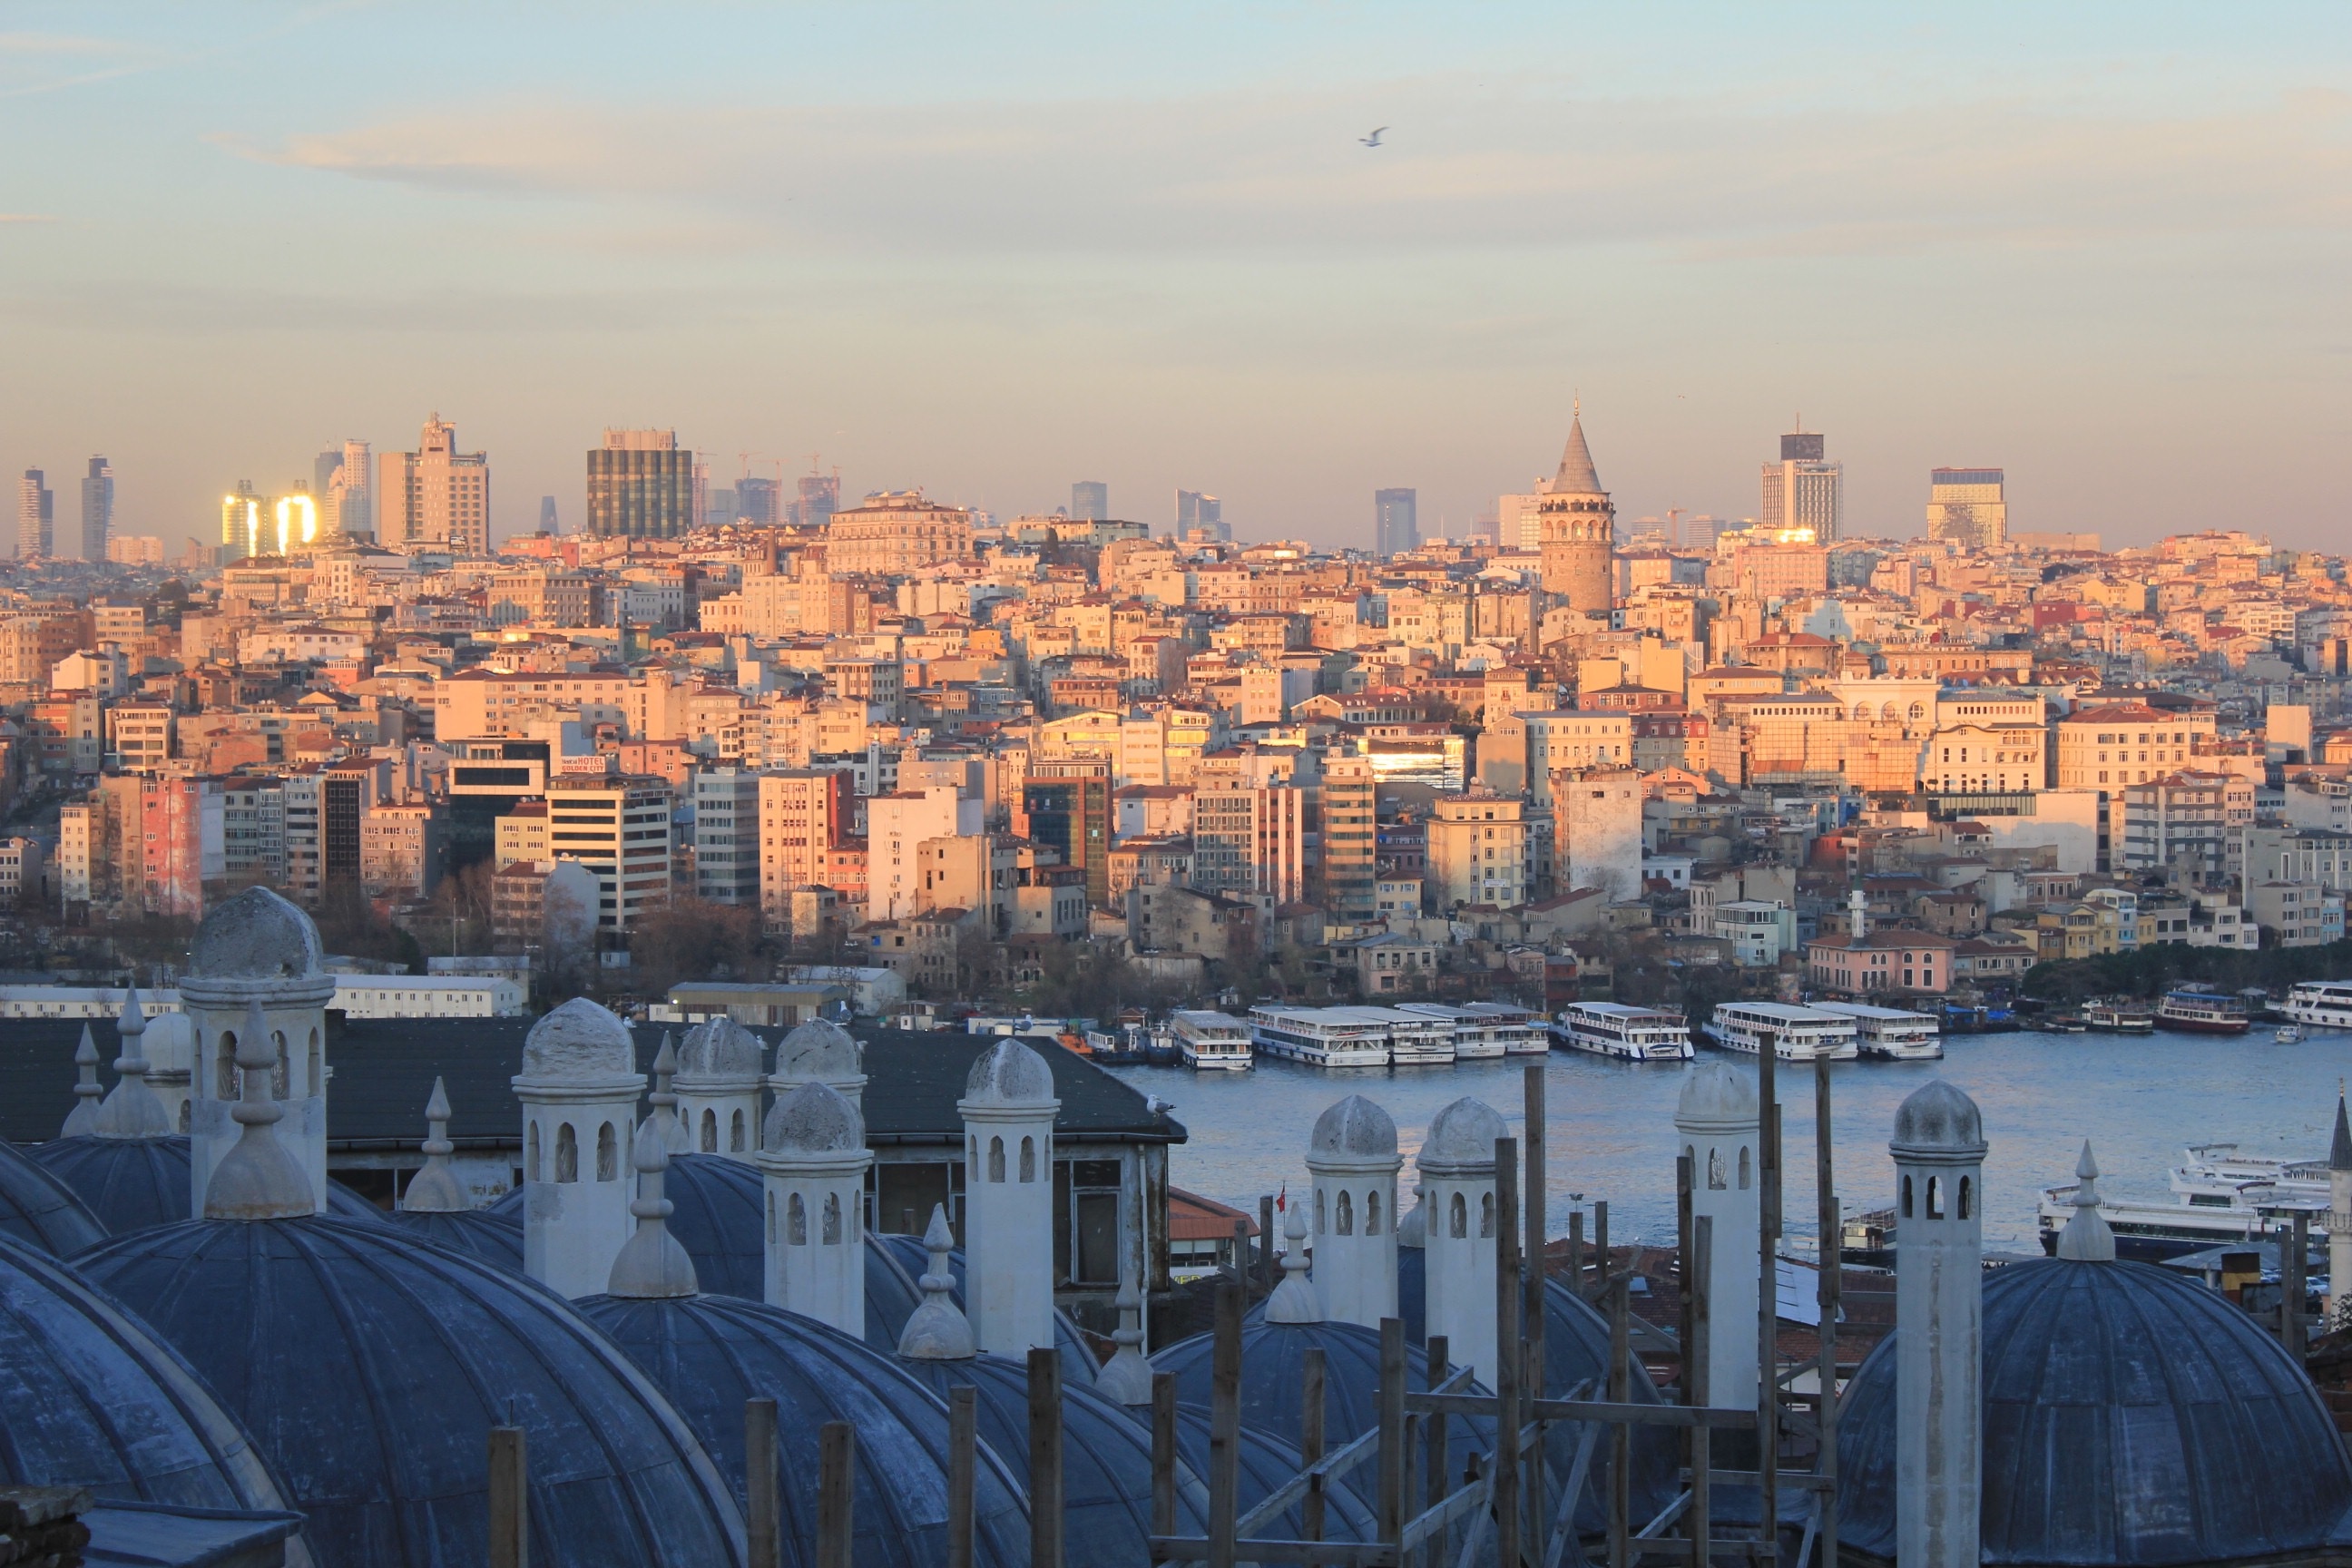
horizon, sunset, skyline, morning, town, city, skyscraper, cityscape, panorama, downtown, dusk, evening, landmark, metropolis, urban area, geographical feature, human settlement